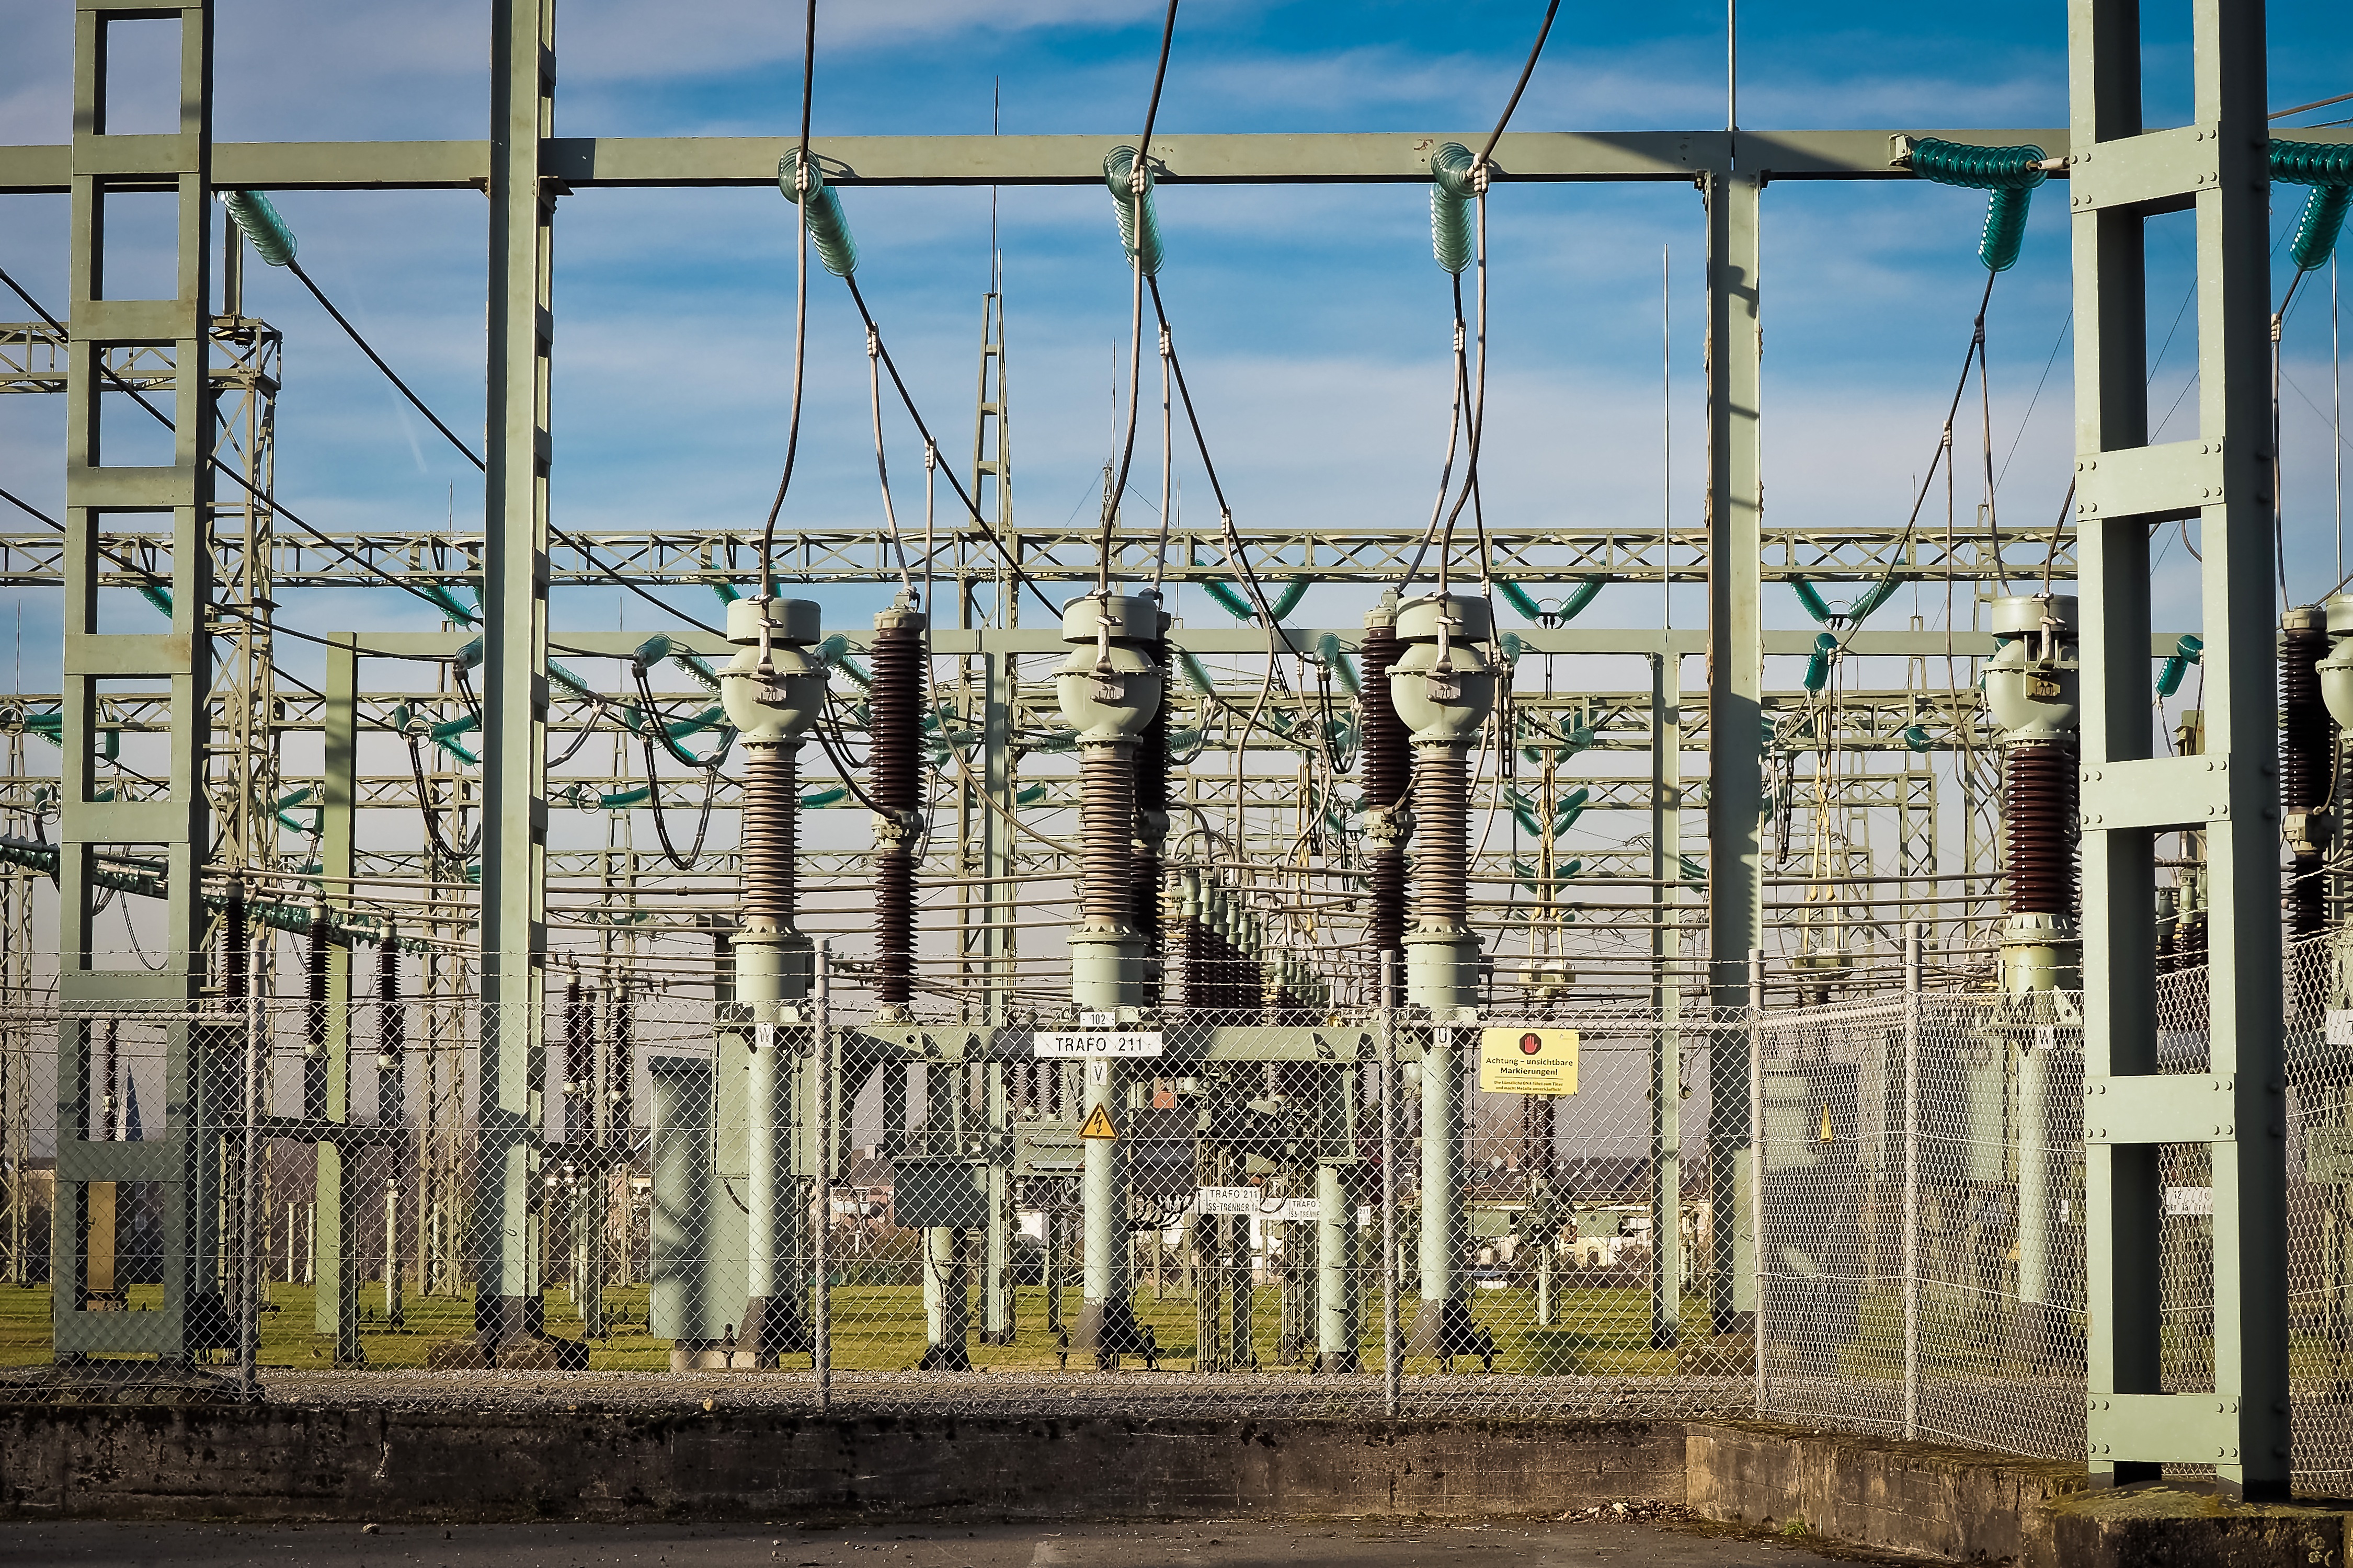
light, architecture, structure, sky, technology, cable, transport, line, power line, landmark, facade, factory, blue, industry, electricity, stadium, energy, high voltage, volt, current, infrastructure, caution, transformers, electric, risk, power generation, dangerous, voltage, strommast, power poles, power supply, power lines, transformer, substation, landlines, urban area, umspannhaus, voltage factory, trafohaeusschen, power transformer, transformer houses, technical installation, switchgear, 380kv, sport venue, outdoor structure